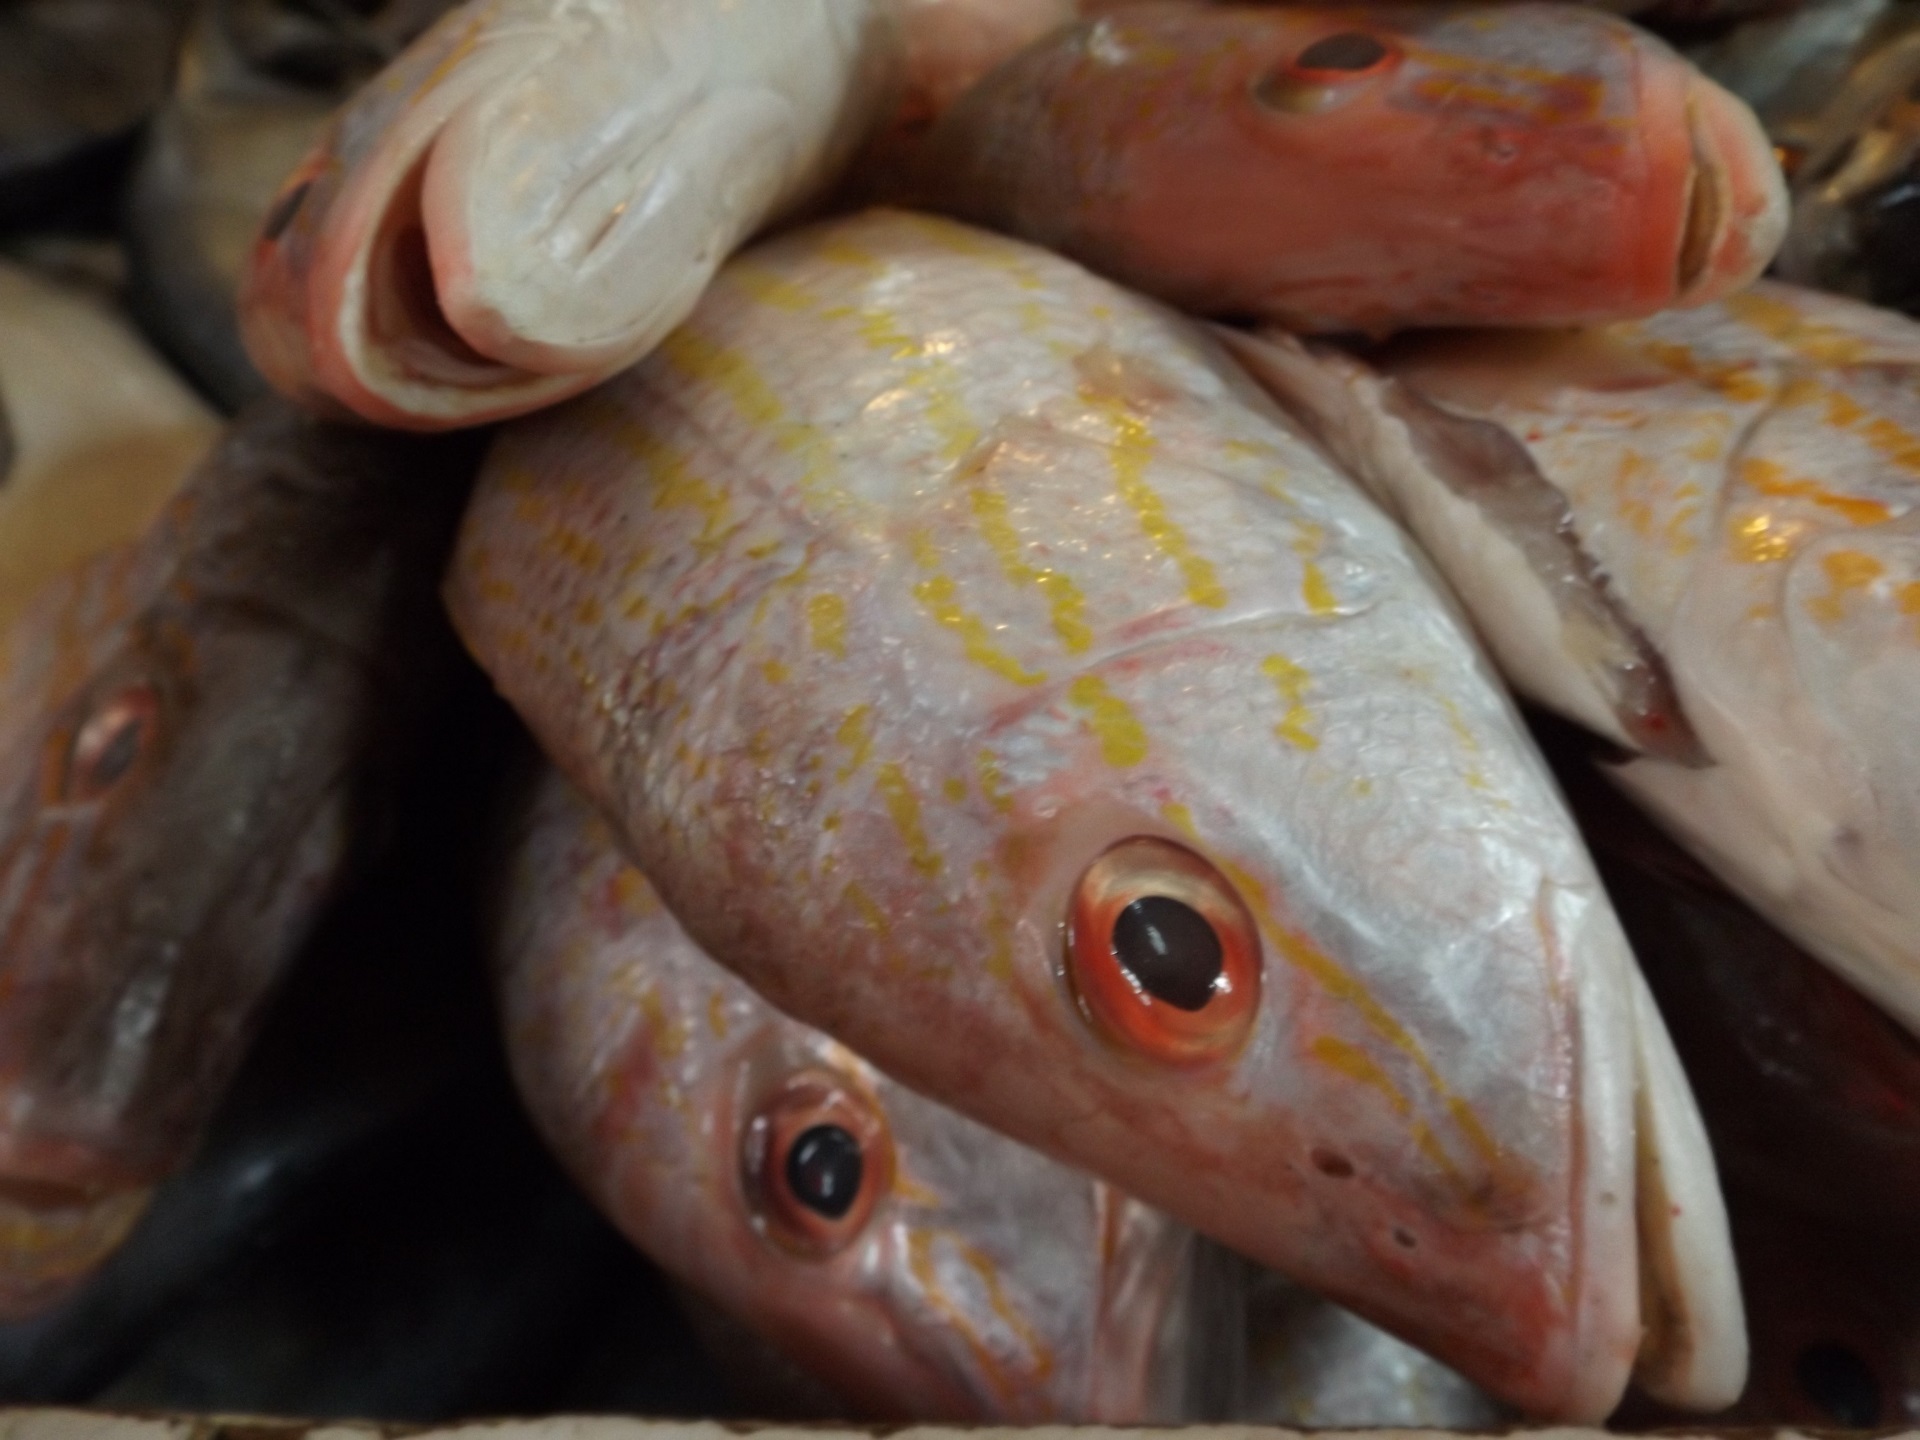
store, meal, food, cooking, seafood, market, fish, meat, cuisine, display, marine, raw, sale, catch, sell, uncooked, cod, fresh fish, red snapper